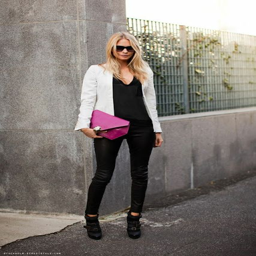
black and white with a pop of pink .